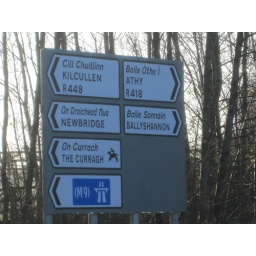
sign on current n78 on junction with road leading to newbridge, near kilcullen junction